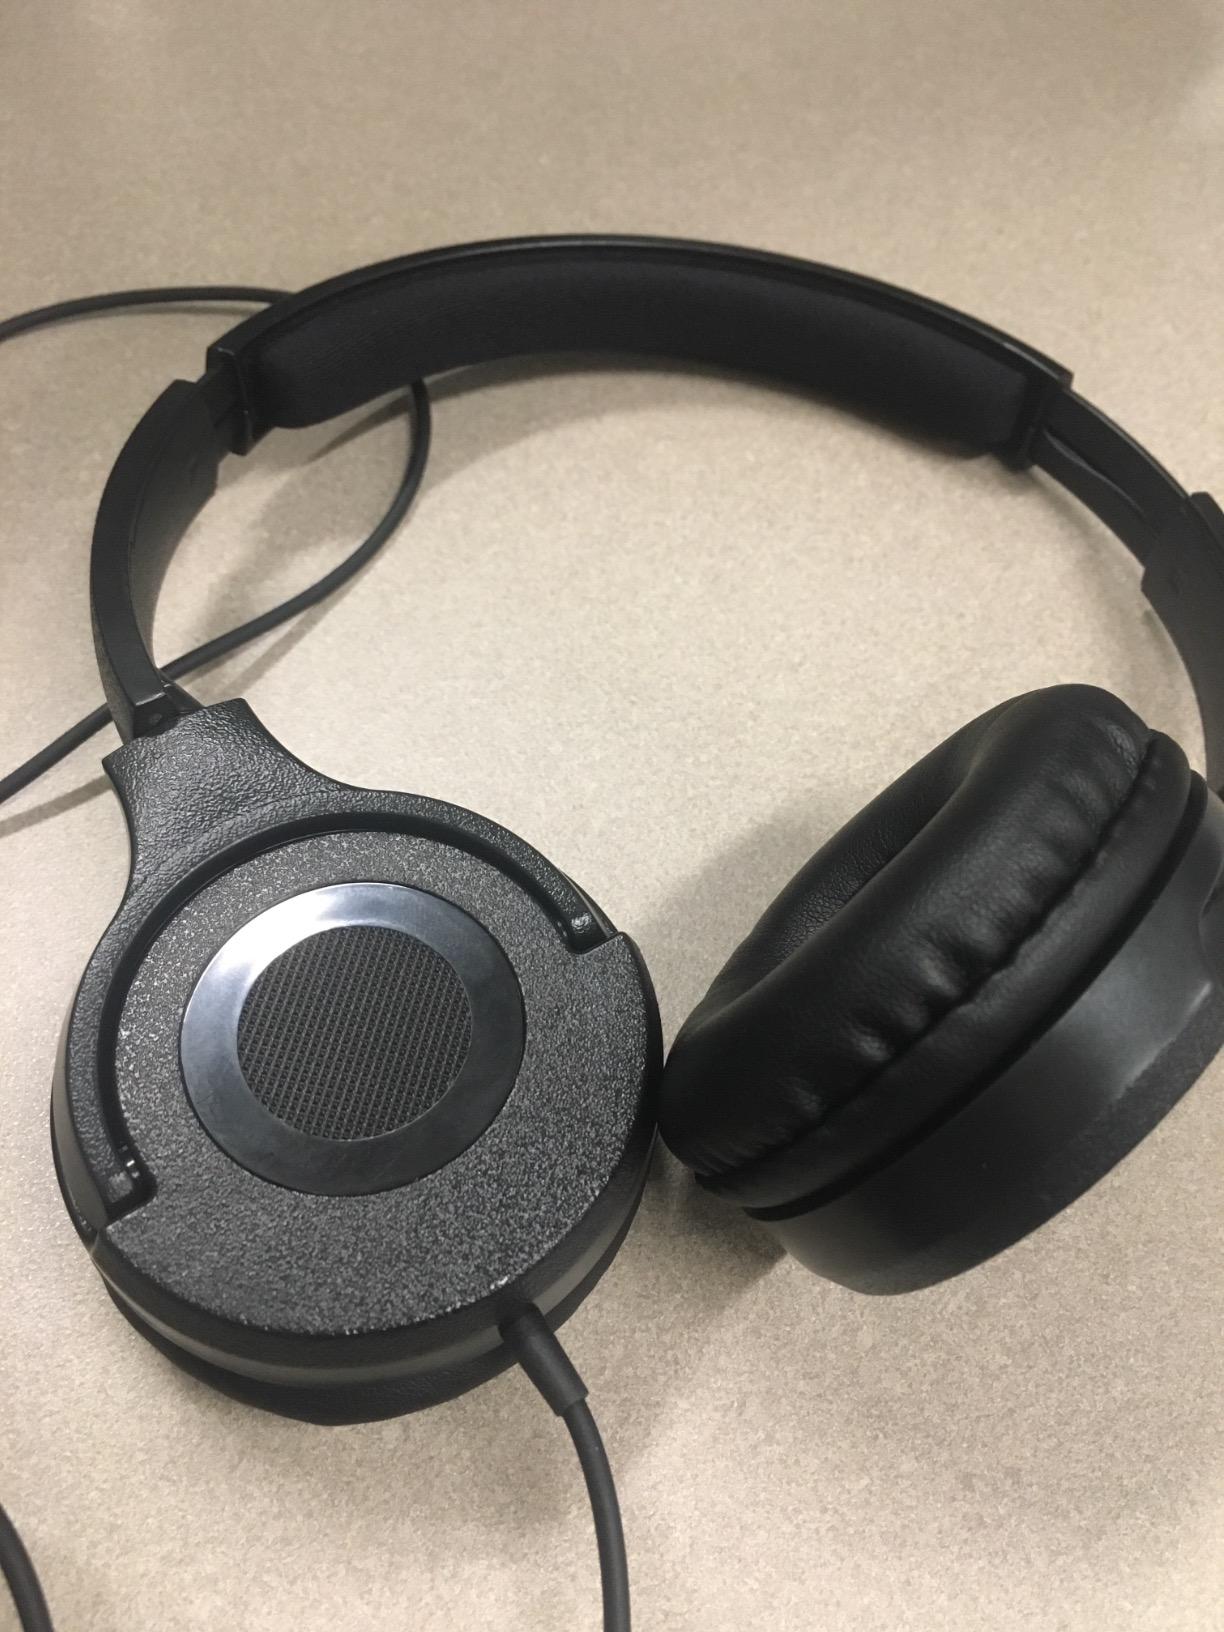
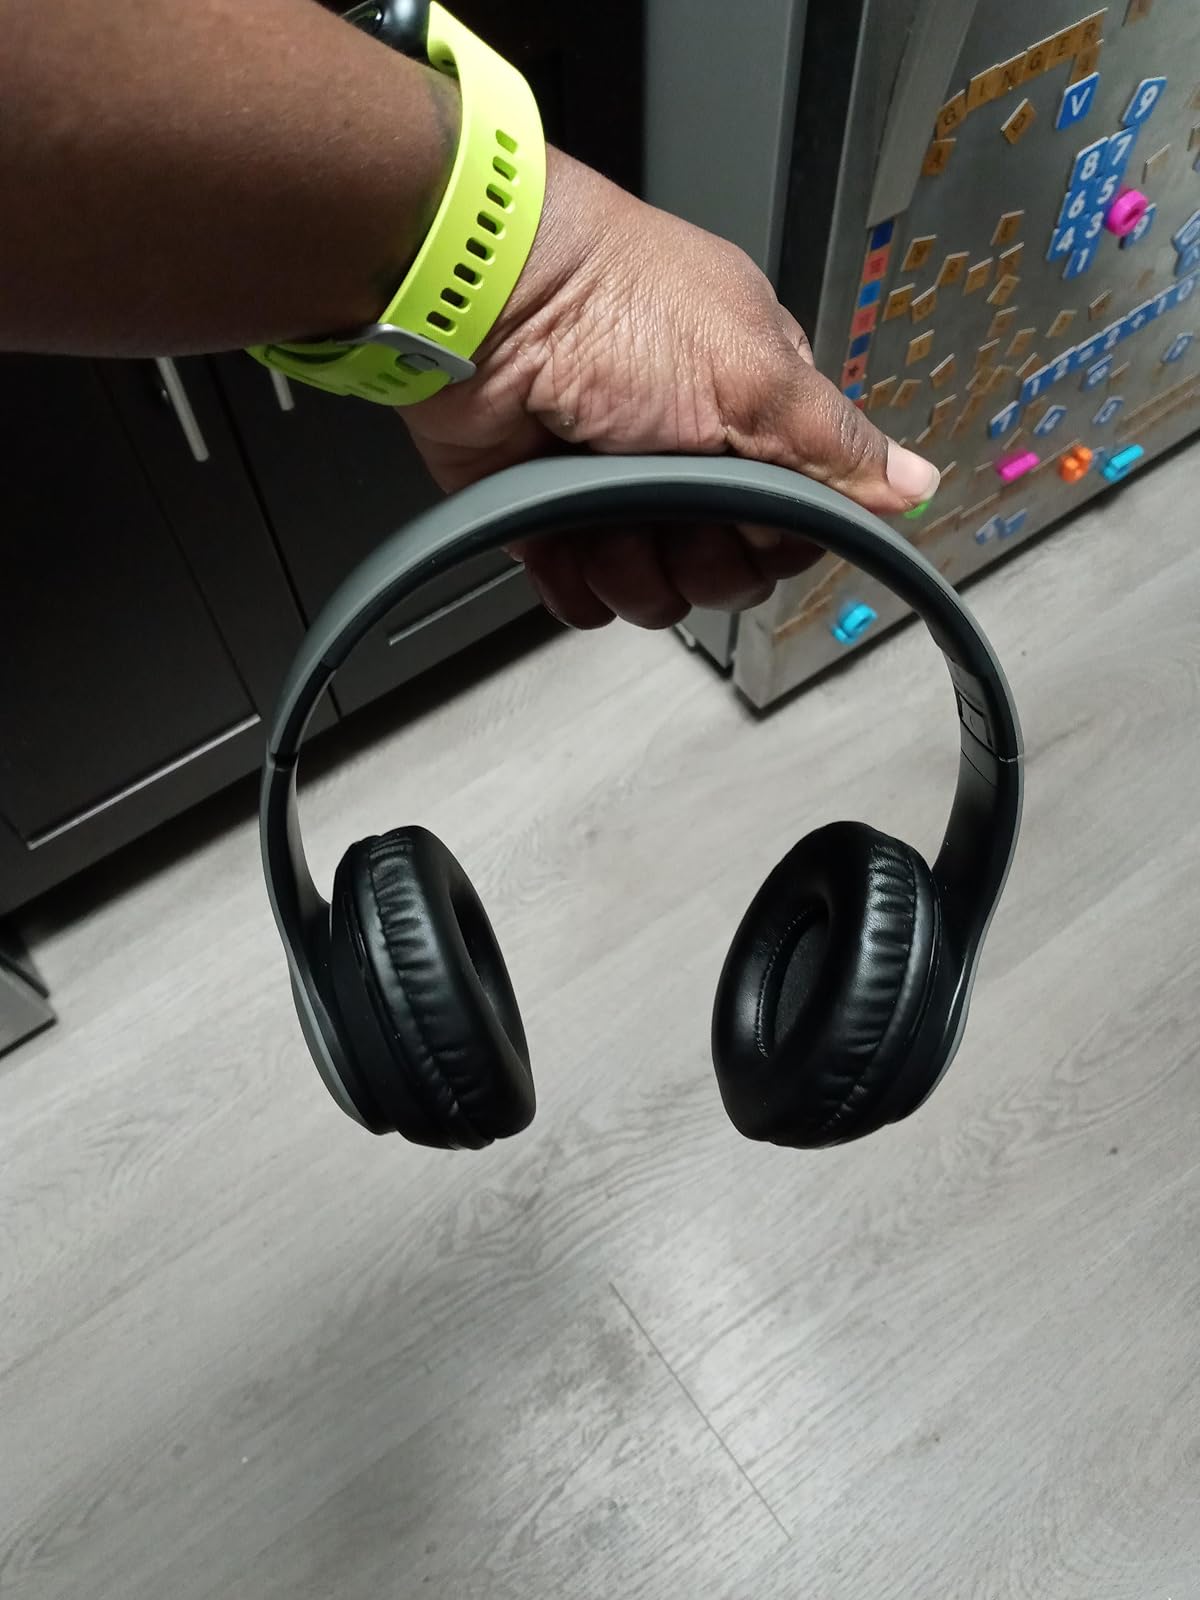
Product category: headphones
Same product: no